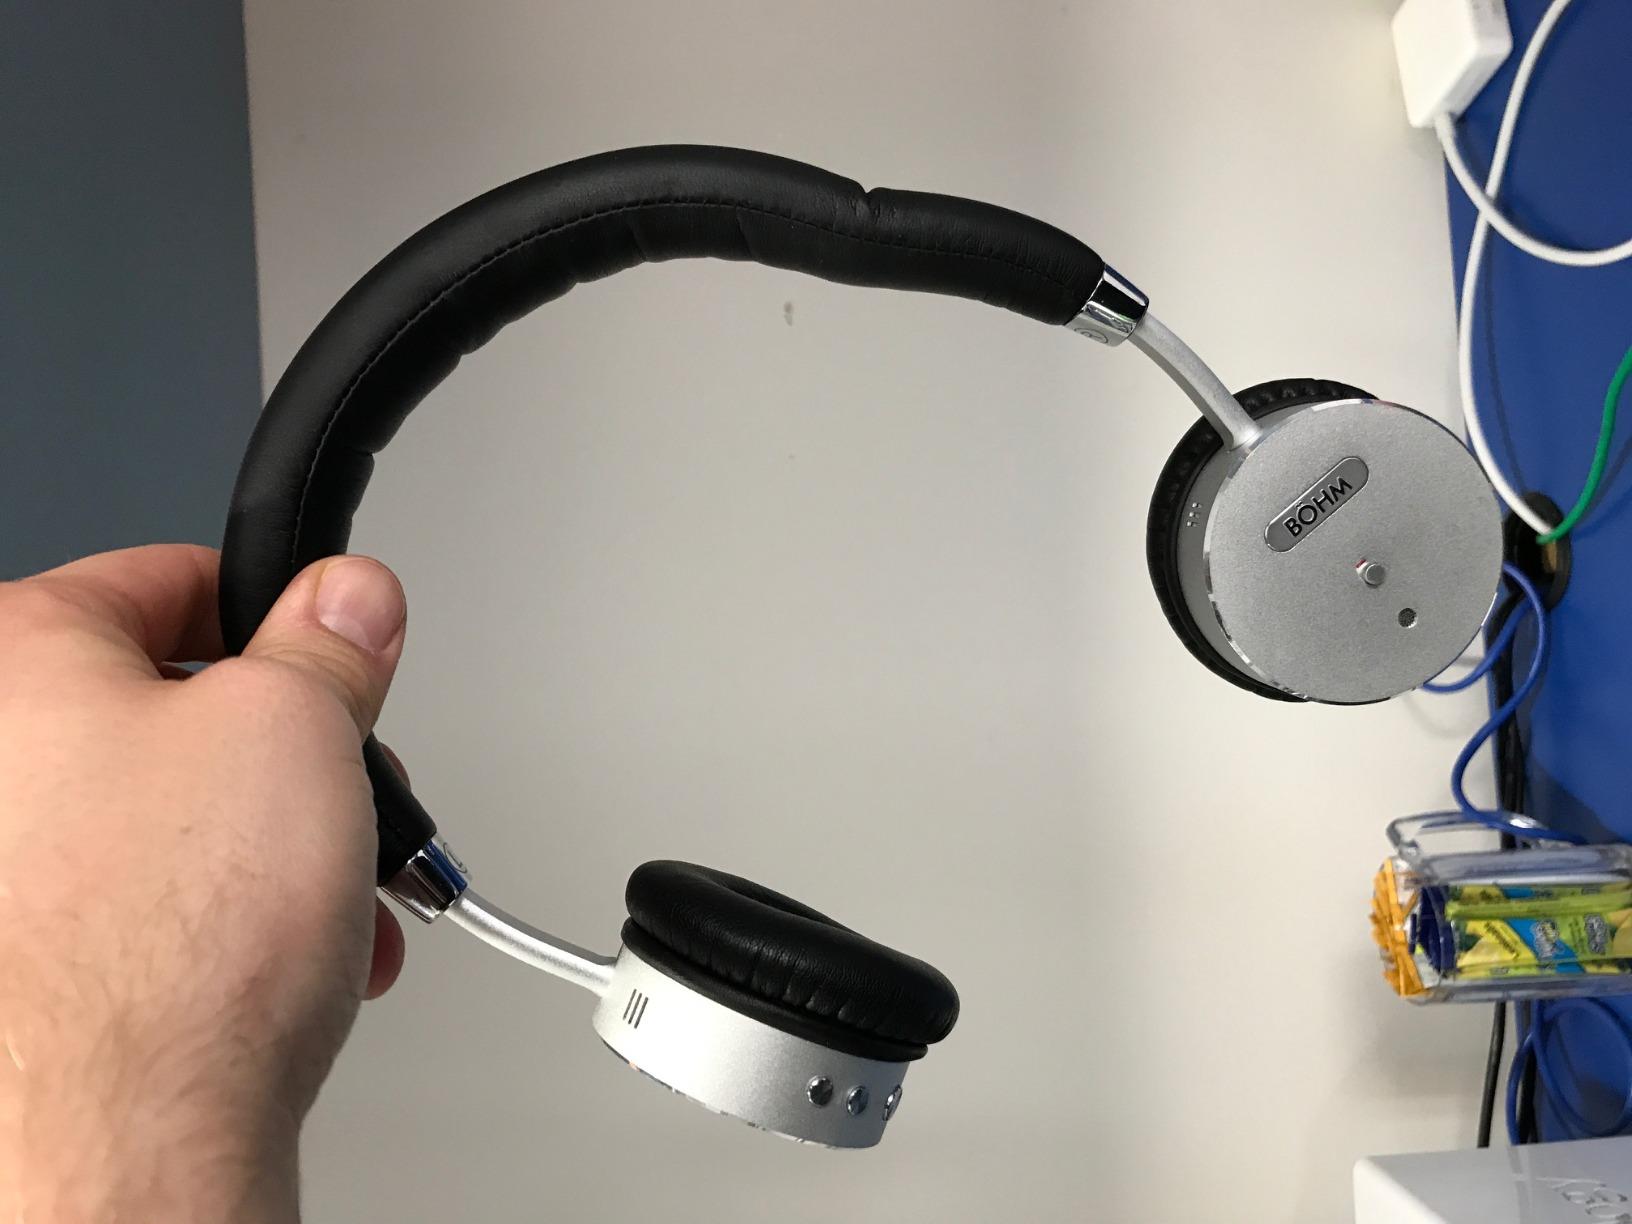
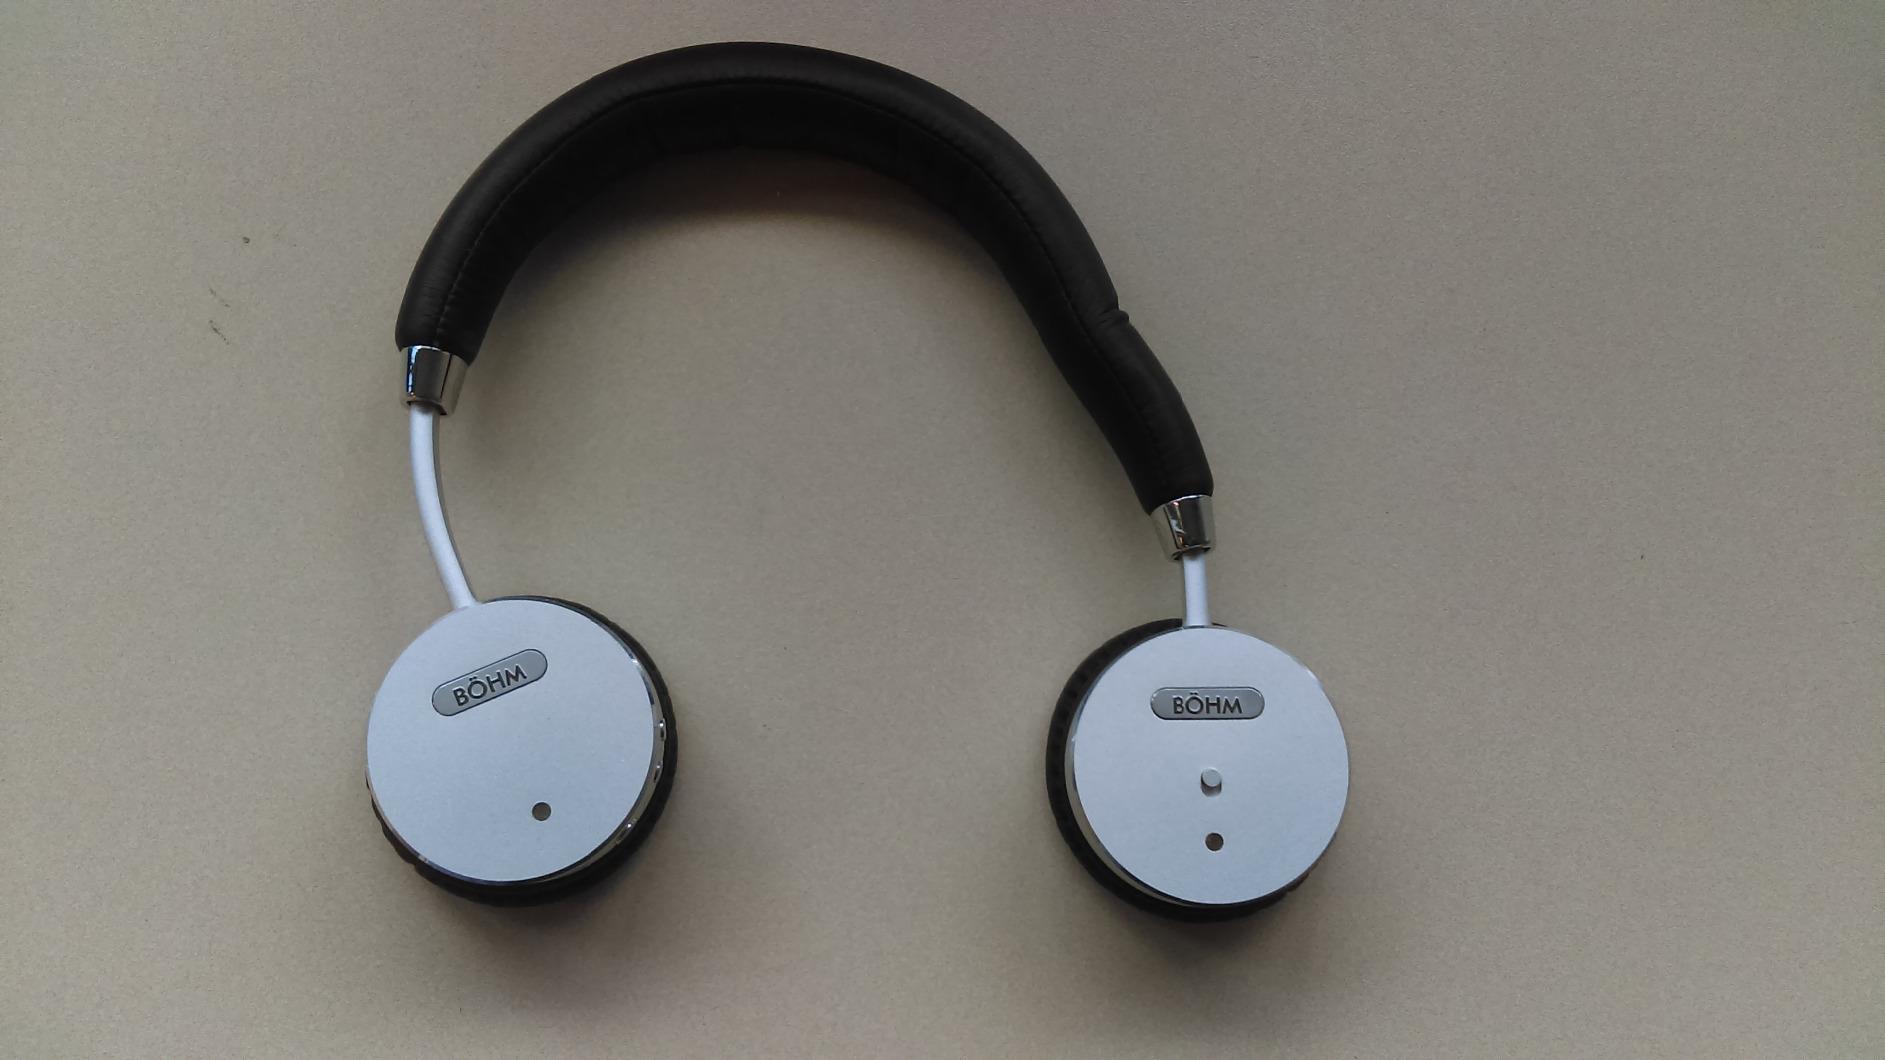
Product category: headphones
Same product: yes